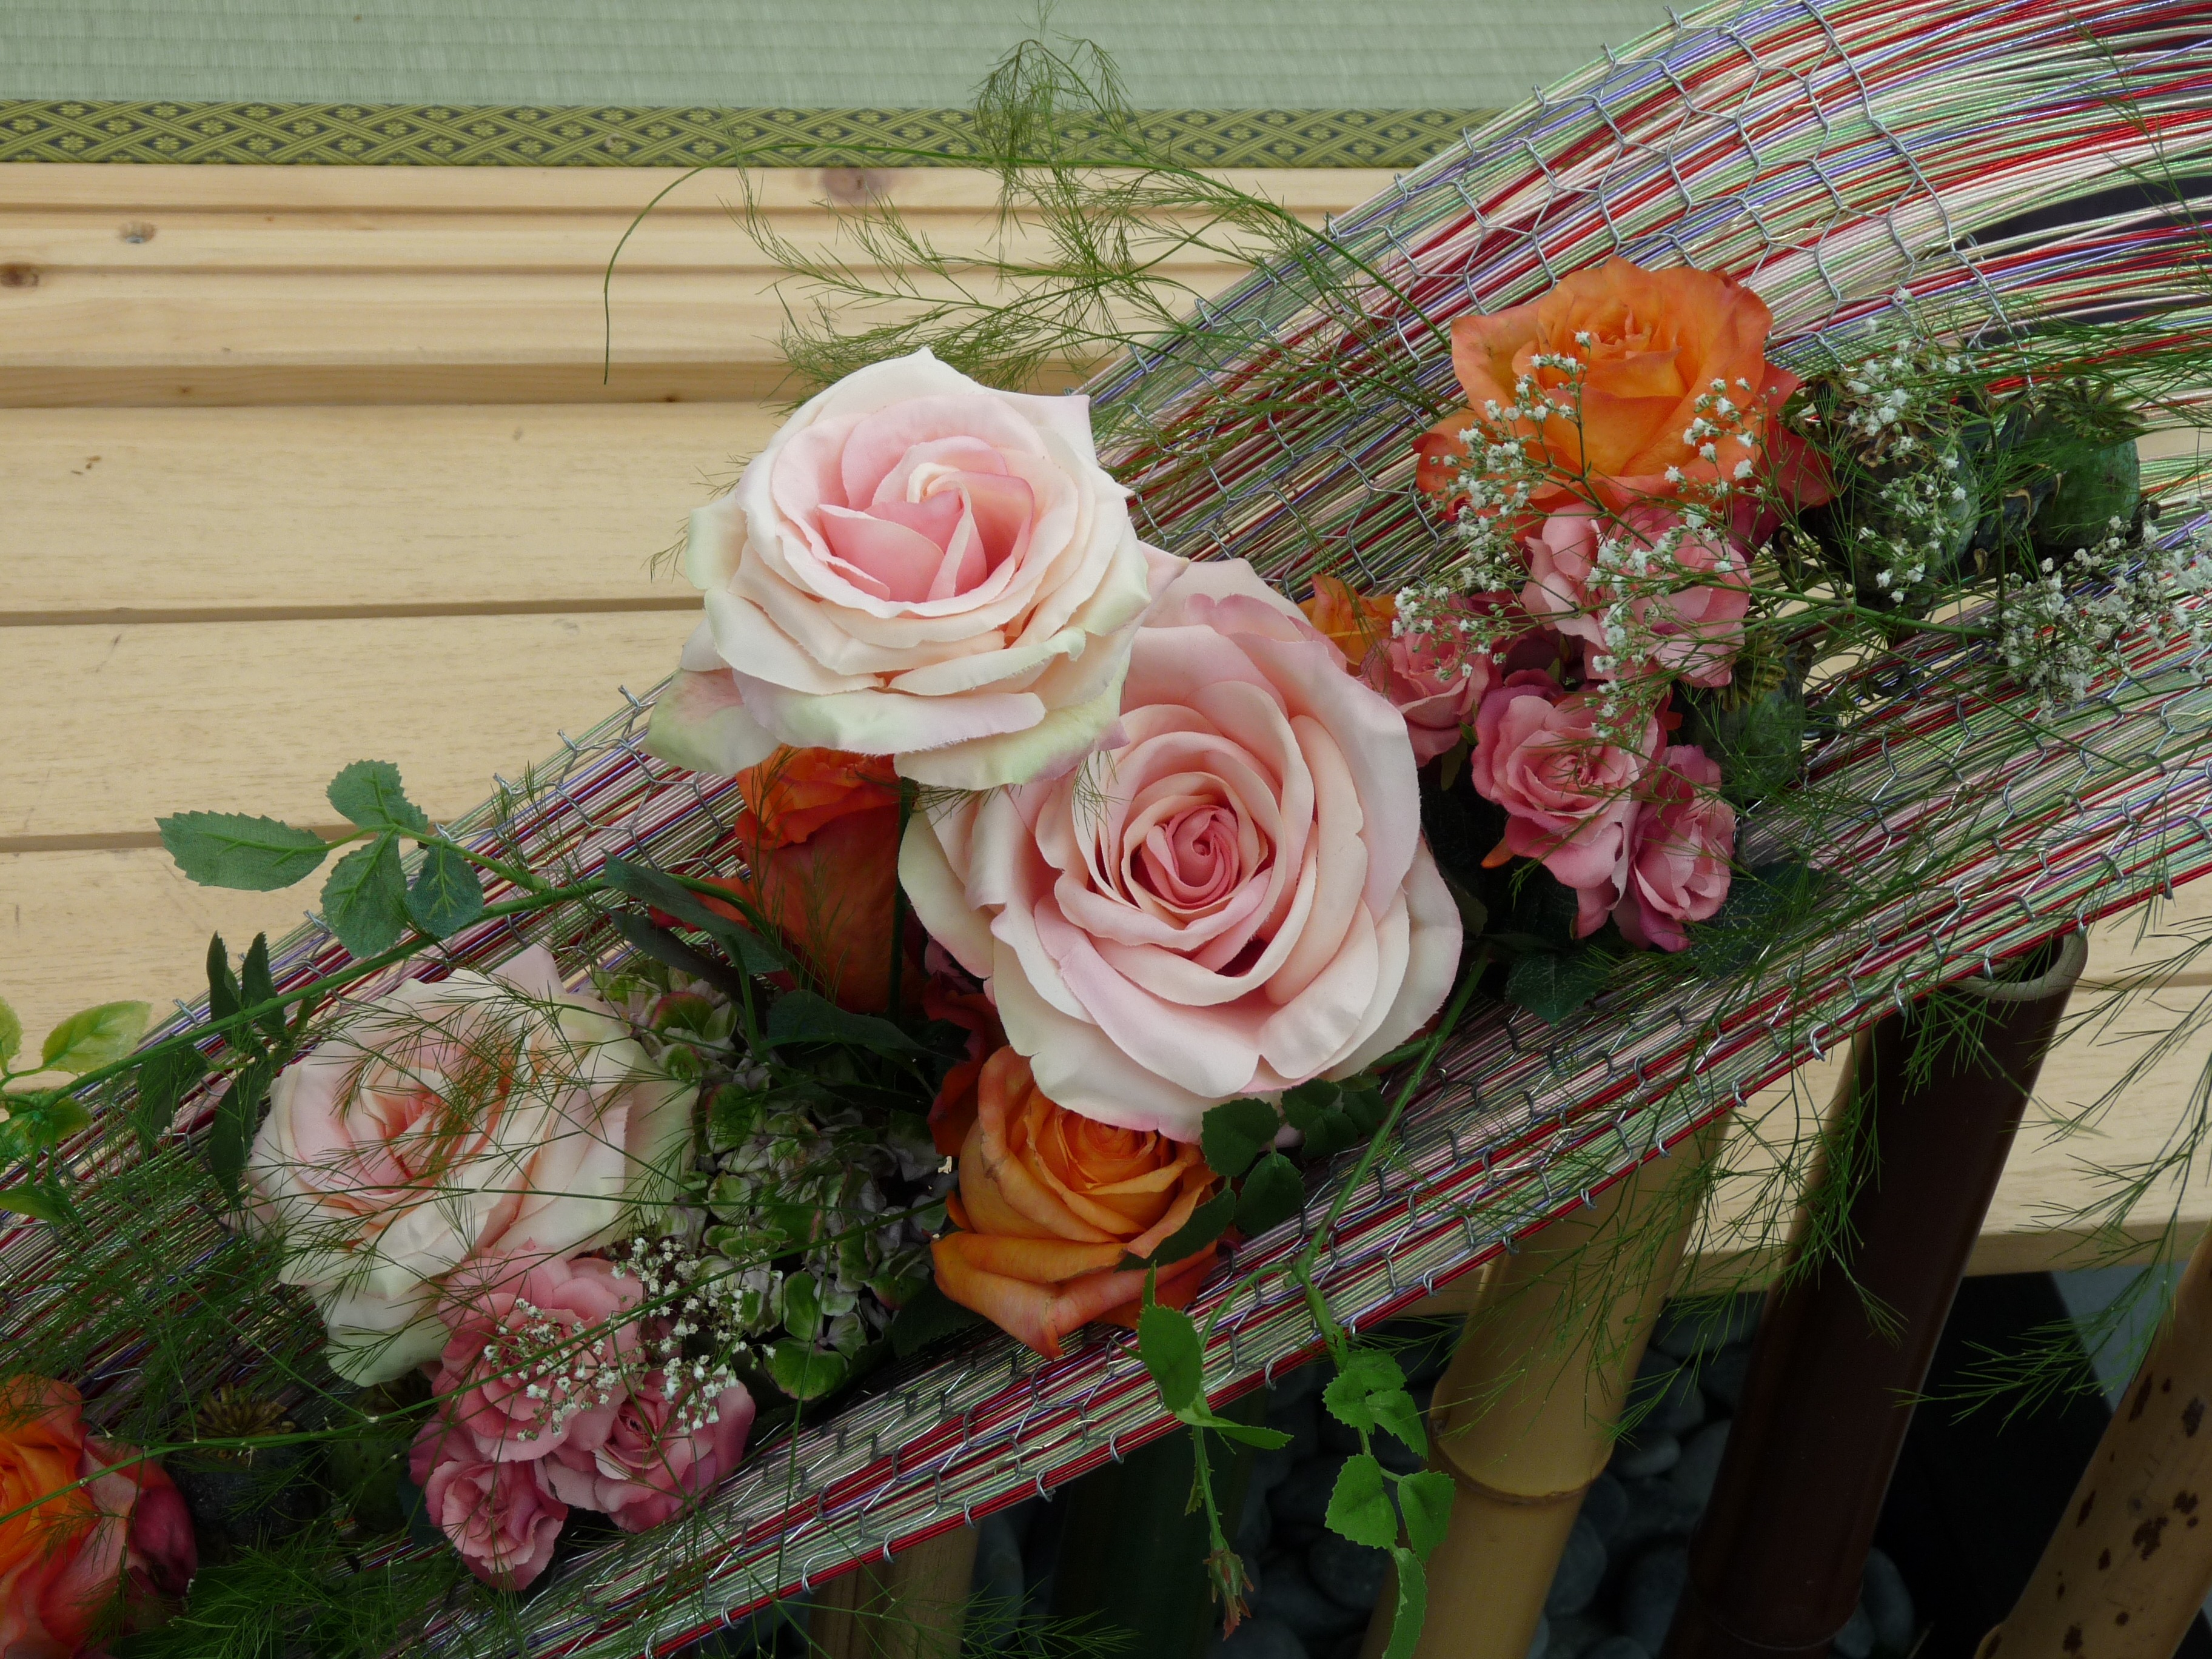
blossom, plant, flower, bloom, love, rose, red, pink, flora, flowers, arrangement, roses, art, beauty, floristry, fragrance, retail, rose bloom, gardener, flowering plant, garden roses, rose family, flower bouquet, cut flowers, floral design, land plant, flower arranging